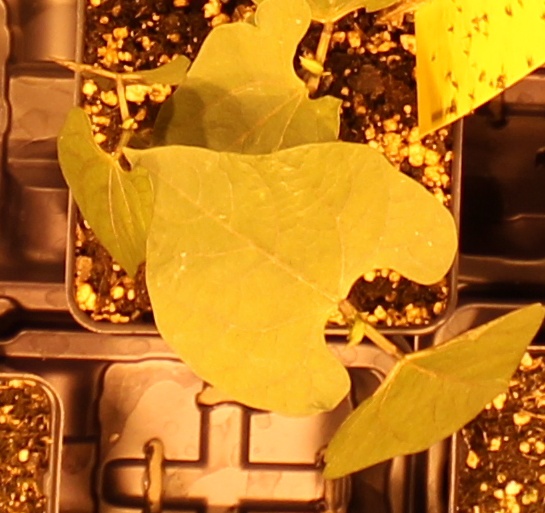
Label: Blackbean